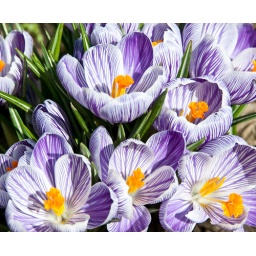
The crocus flowers in front of our house bloomed today.